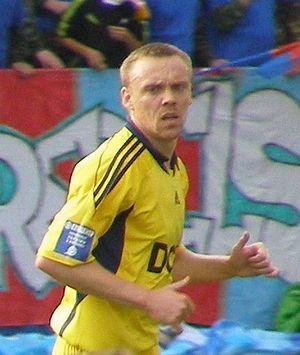
Serhiy Valyayev pouvant s'écrire Sergiy Valyaev, né le 16 septembre 1978, est un footballeur ukrainien qui évoluait au poste de milieu de terrain reconverti comme entraîneur.